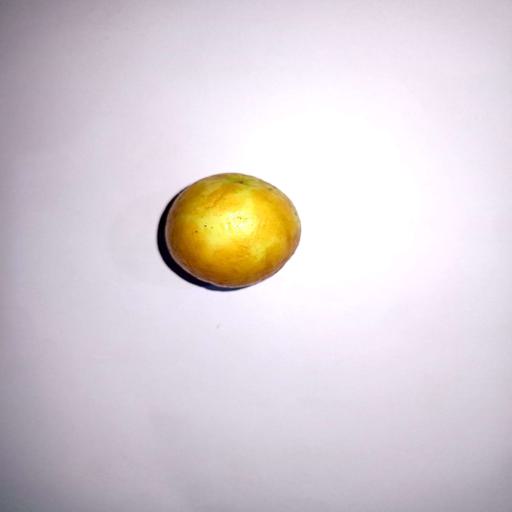
Label: healthy